Al-Muktafi

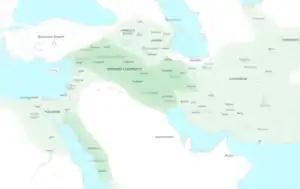
Map showing the result of al-Mu'tadid's campaigns of consolidation, : areas under direct Abbasid control in dark green, areas under loose Abbasid suzerainty, but under autonomous governors, in light green. Under al-Muktafi, the western provinces of the Levant and Egypt were re-incorporated into the Abbasid empire.

The defeat of the Qarmatians at Hama also opened the way for the Abbasids to recover the provinces of southern Syria and Egypt, held by the Tulunid dynasty. The Tulunid regime had already been weakened by internal strife and the rivalries of the various ethnic groups in the army, which led to the defection of the commander Badr al-Hammami and other senior officers to the Abbasids; the regime was further weakened by the destructive raids of the Qarmatians and its inability to deal with it. On 24 May 904, Muhammad ibn Sulayman left Baghdad at the head of an army, numbering 10,000 according to al-Tabari, and tasked with recovering southern Syria and Egypt itself from the Tulunids. His campaign was to be assisted from the sea by a fleet from the frontier districts of Cilicia under Damian of Tarsus. Damian led a fleet up the river Nile, raided its coasts, and prevented supplies for the Tulunid forces from being ferried over it.